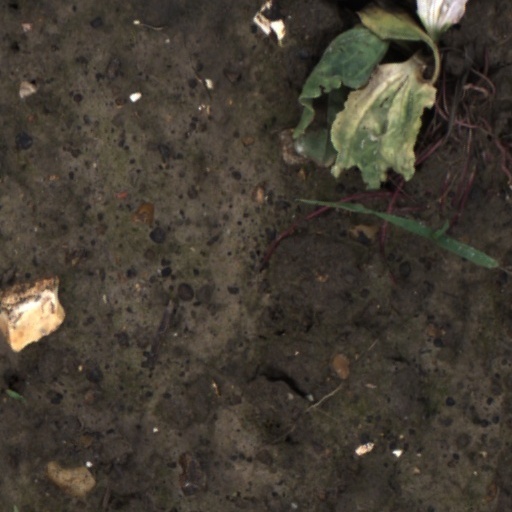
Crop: wheat